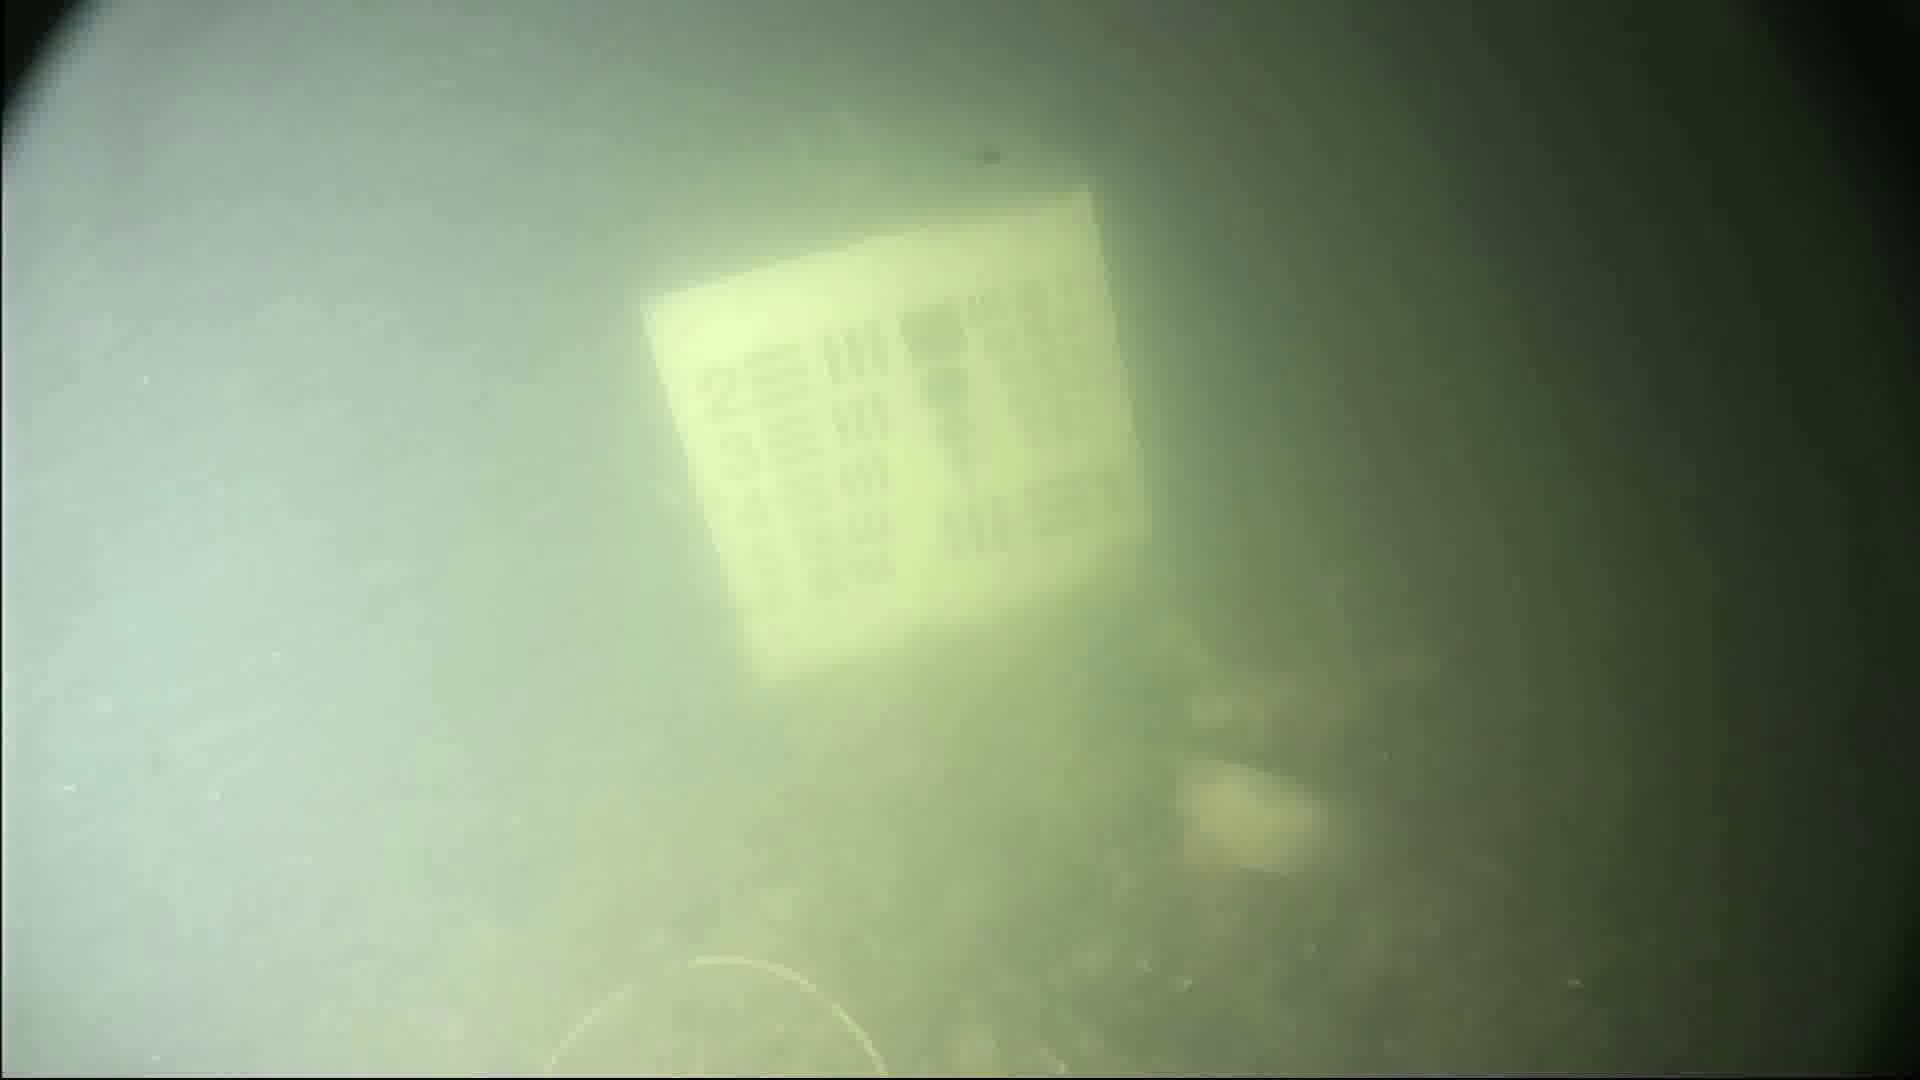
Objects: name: fish